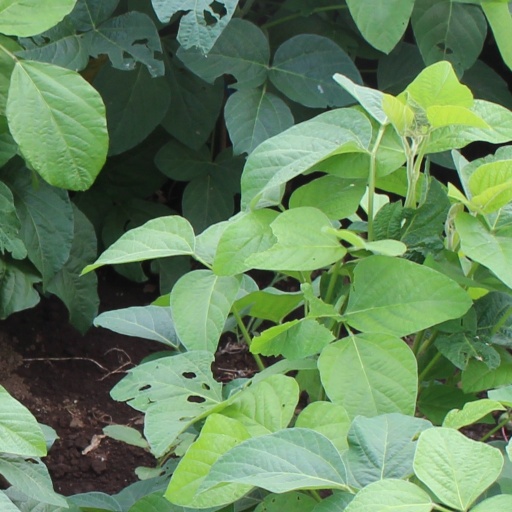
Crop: soybean